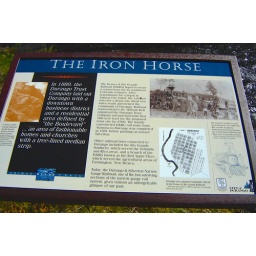
This sign is on the bridge at Rotary Park in Durango, Colorado, where the RR crosses the Las Animas River.